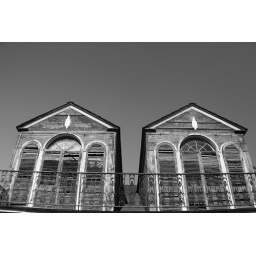
pic of the iconic upstairs balcony in new orleans there's lots of wooden architecture around and it's cool looking